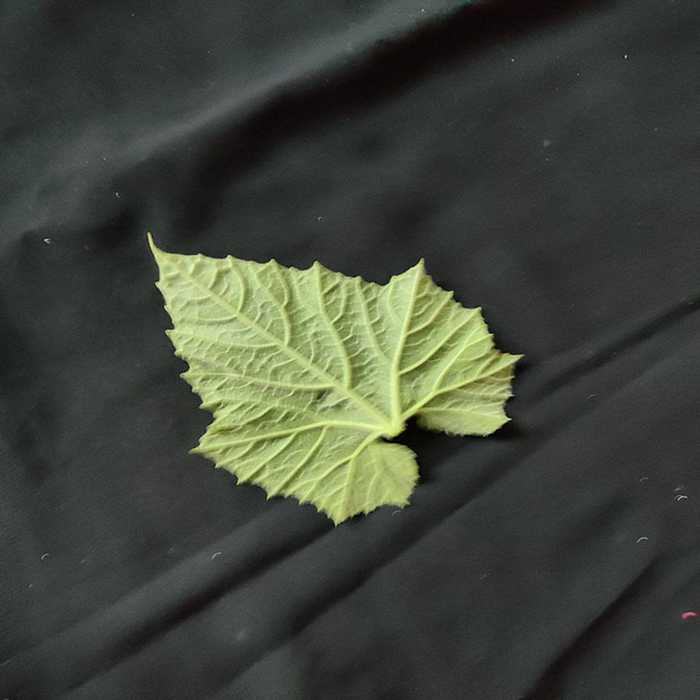
Plant: Bottle gourd
Label: Fresh leaf